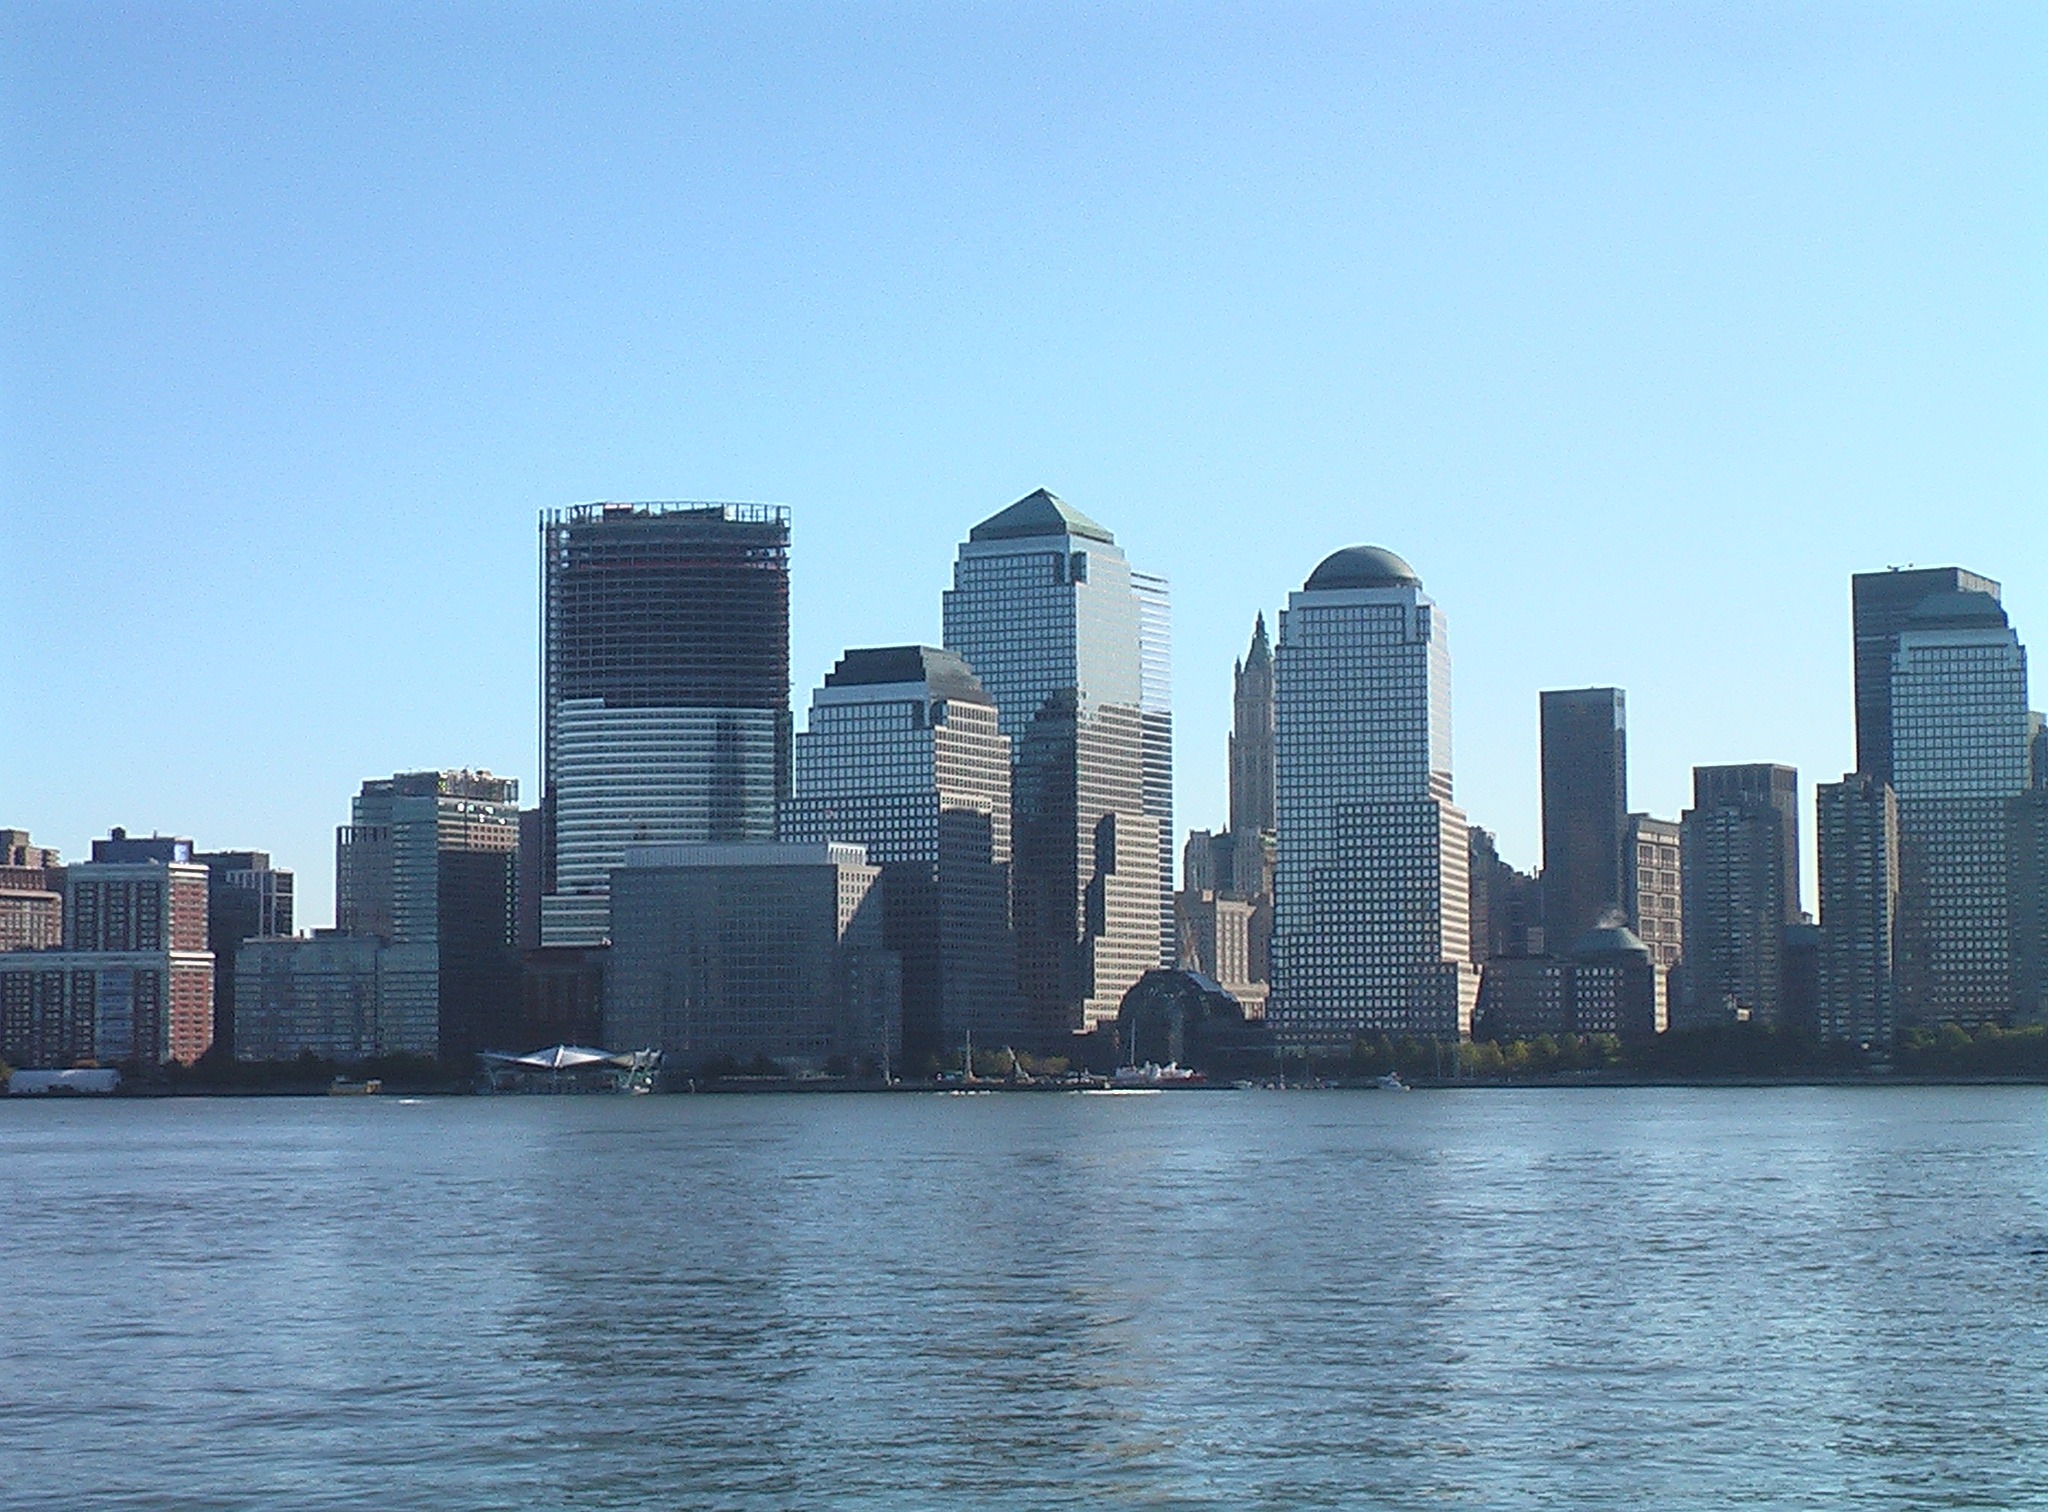
sea, coast, horizon, skyline, city, skyscraper, new york, new york city, cityscape, downtown, dusk, reflection, nyc, usa, bay, landmark, tower block, ny, metropolis, big apple, urban area, geographical feature, human settlement, metropolitan area